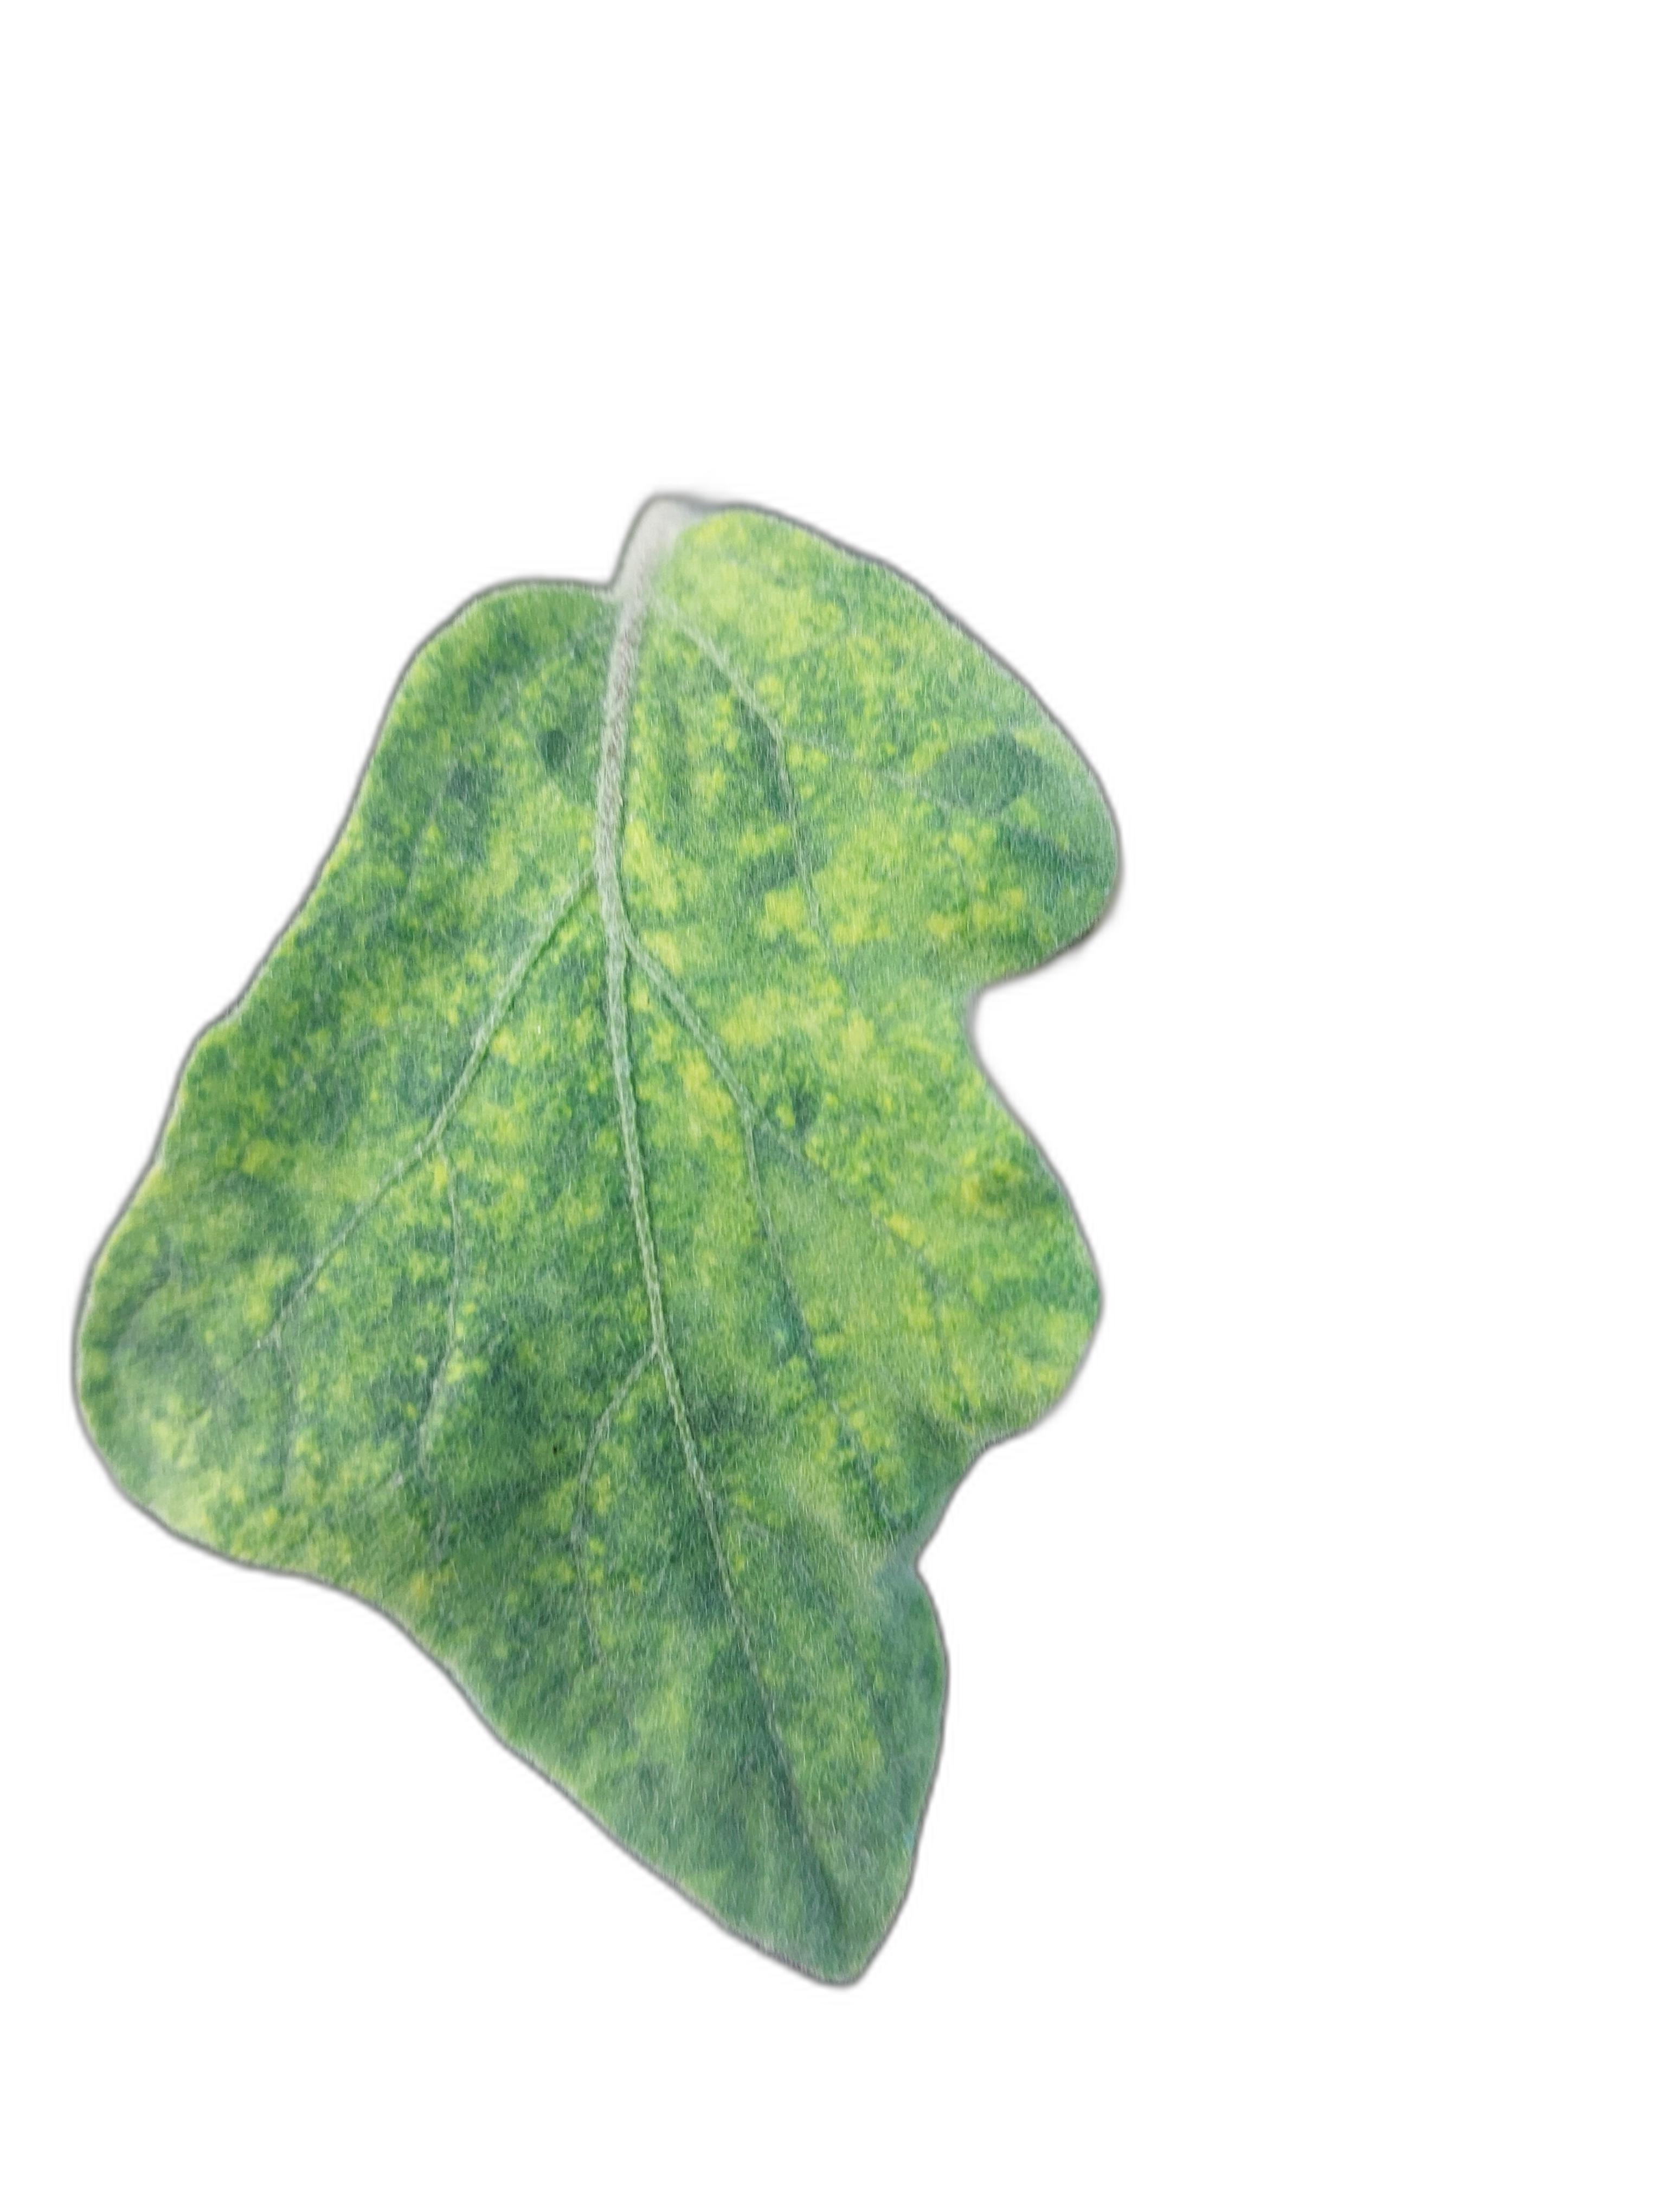
Label: Mosaic Virus Disease